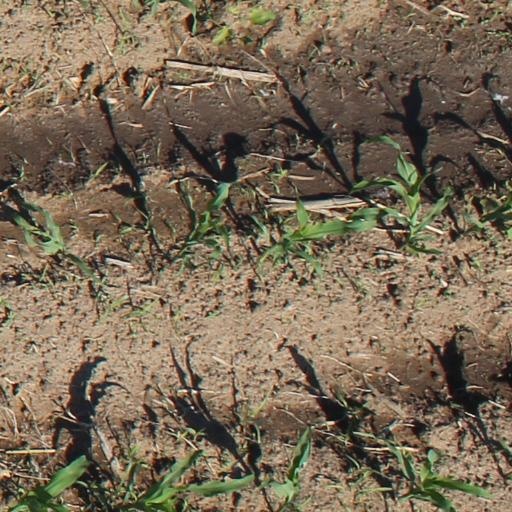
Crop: maize; corn